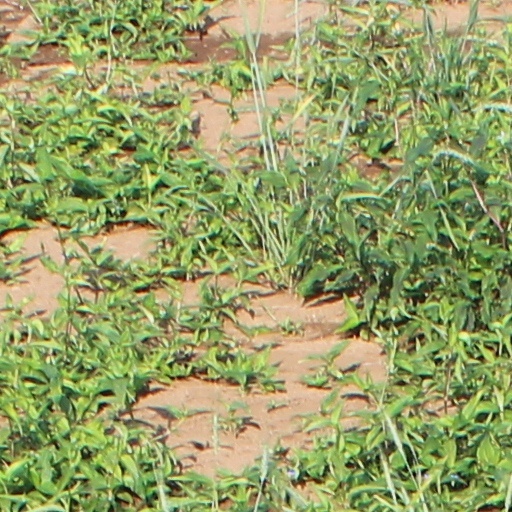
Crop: wheat